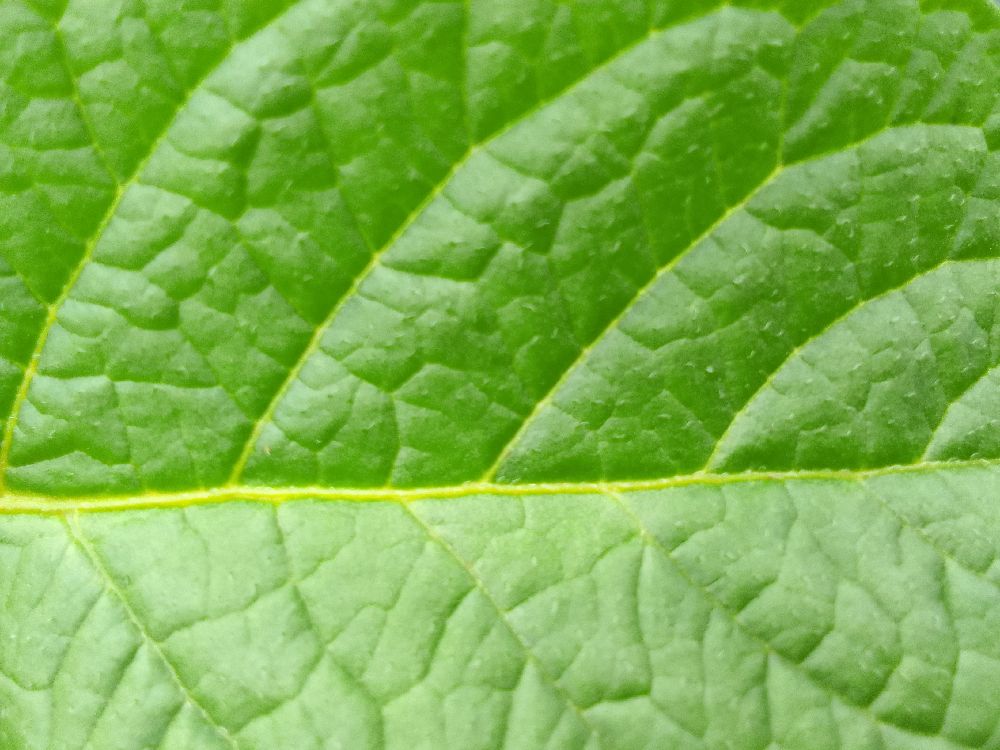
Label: Healthy